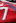
Number: 7